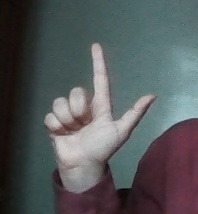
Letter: laam